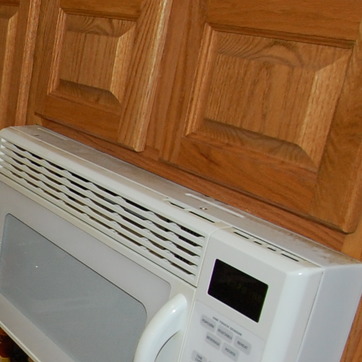
Material: wood